Clay oven

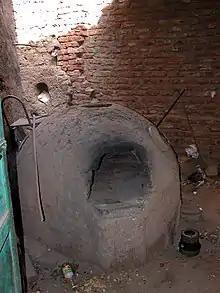
Tannour (Egypt)

The words "clibani" (Latin) / κλίβανοι (Greek) denote "baking oven" in their respective languages. The words are transcribed in, both, the Greek Septuagint (q.v. Leviticus 11:35) and in Jerome's Latin Vulgate ("op. cit."), and are often mentioned by Greek and Latin authors under the name "clibanus", the use of which seems to have entailed baking in what Roman authors have called "sub testus", in which the ingredients were cooked under an earthenware cover, over which ashes were heaped. Others suggest that a space on the floor was cleared upon which a small heap of lighted coals was set. The baking cover was then placed or hung over the coals, and when sufficiently hot, it was raised and the coals swept aside. The dough was then put onto the hot floor, at which time the hot cover was replaced over the dough. Coals were then heaped over the sides of the cover and the bread left to bake.